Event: Nepal Earthquake
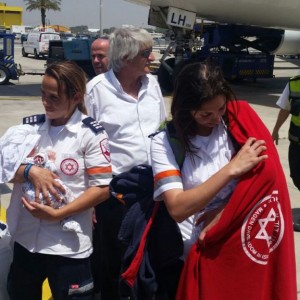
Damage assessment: no_damage